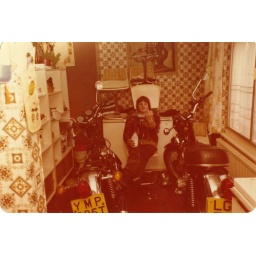
Little brother David and two xs650 yamahas in mums kitchen being re-wired after a ground up rebuild